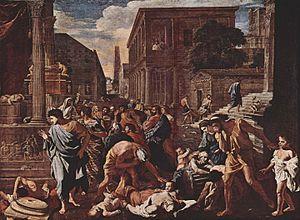
1630 est une année commune commençant un mardi.